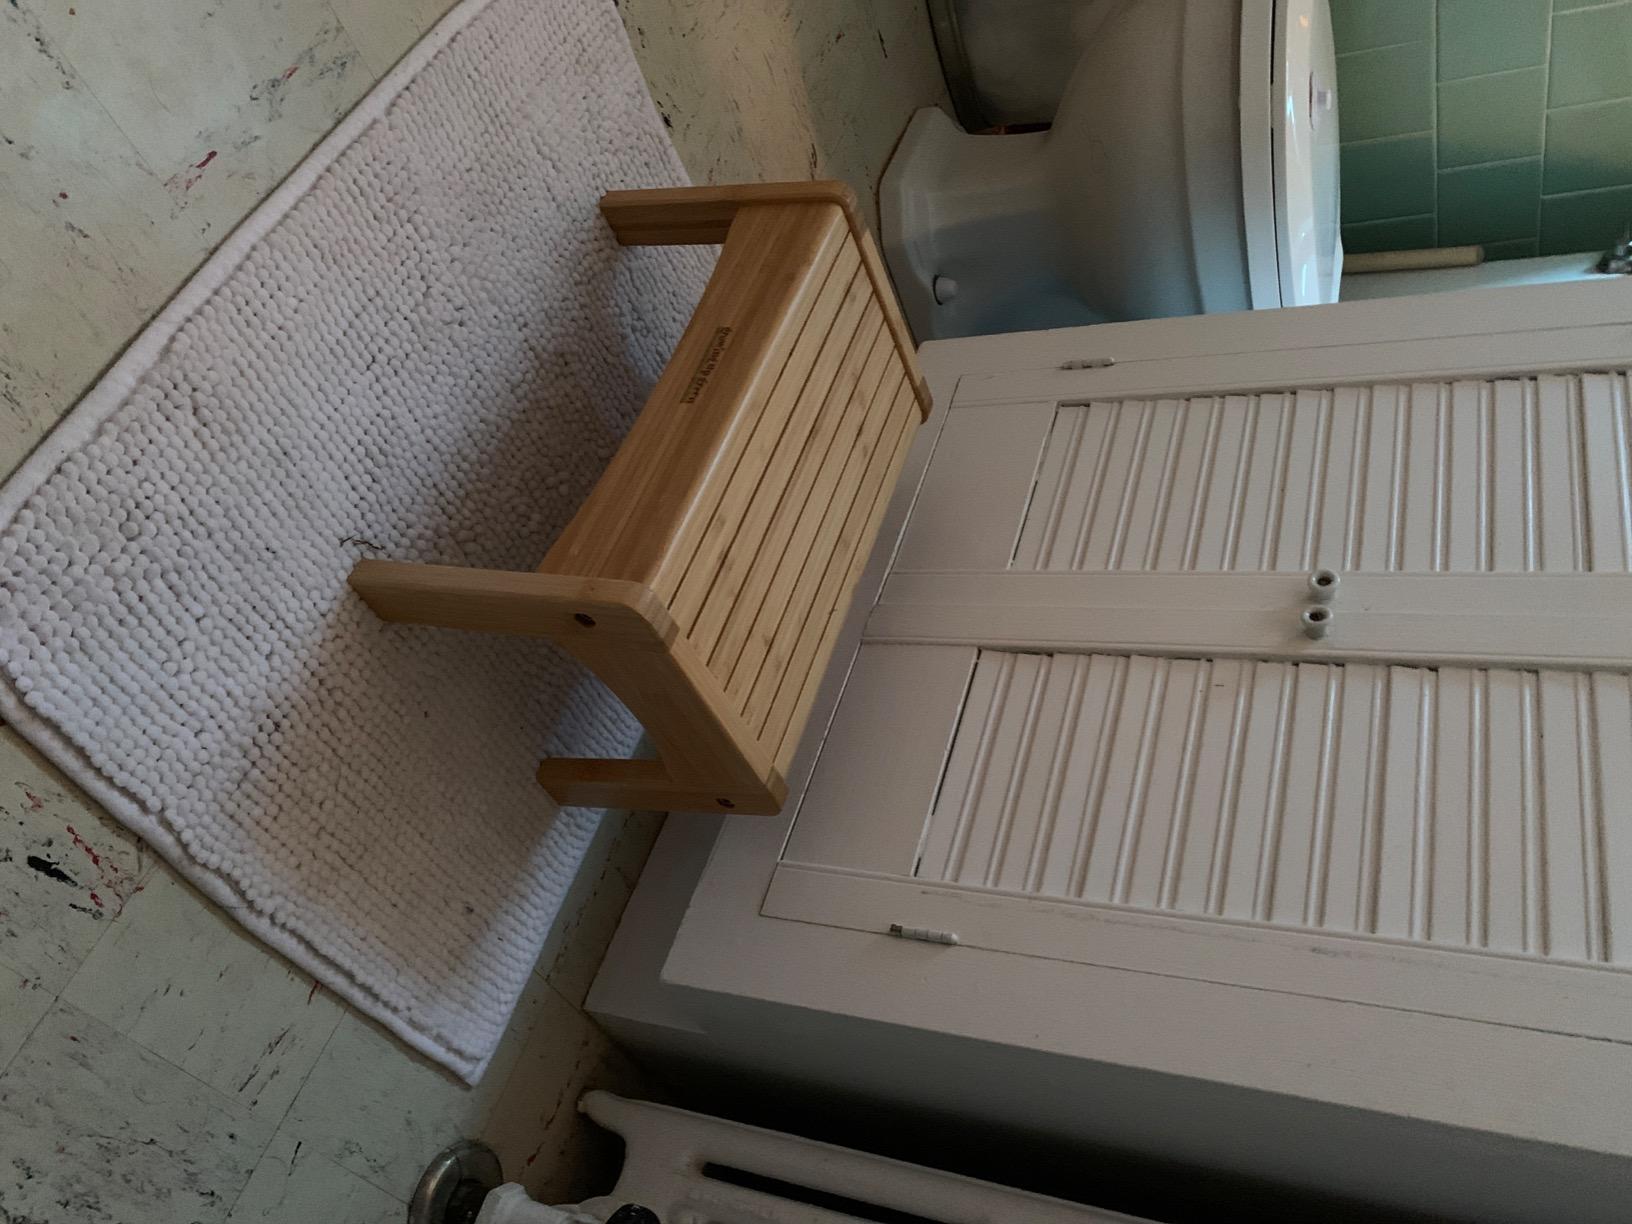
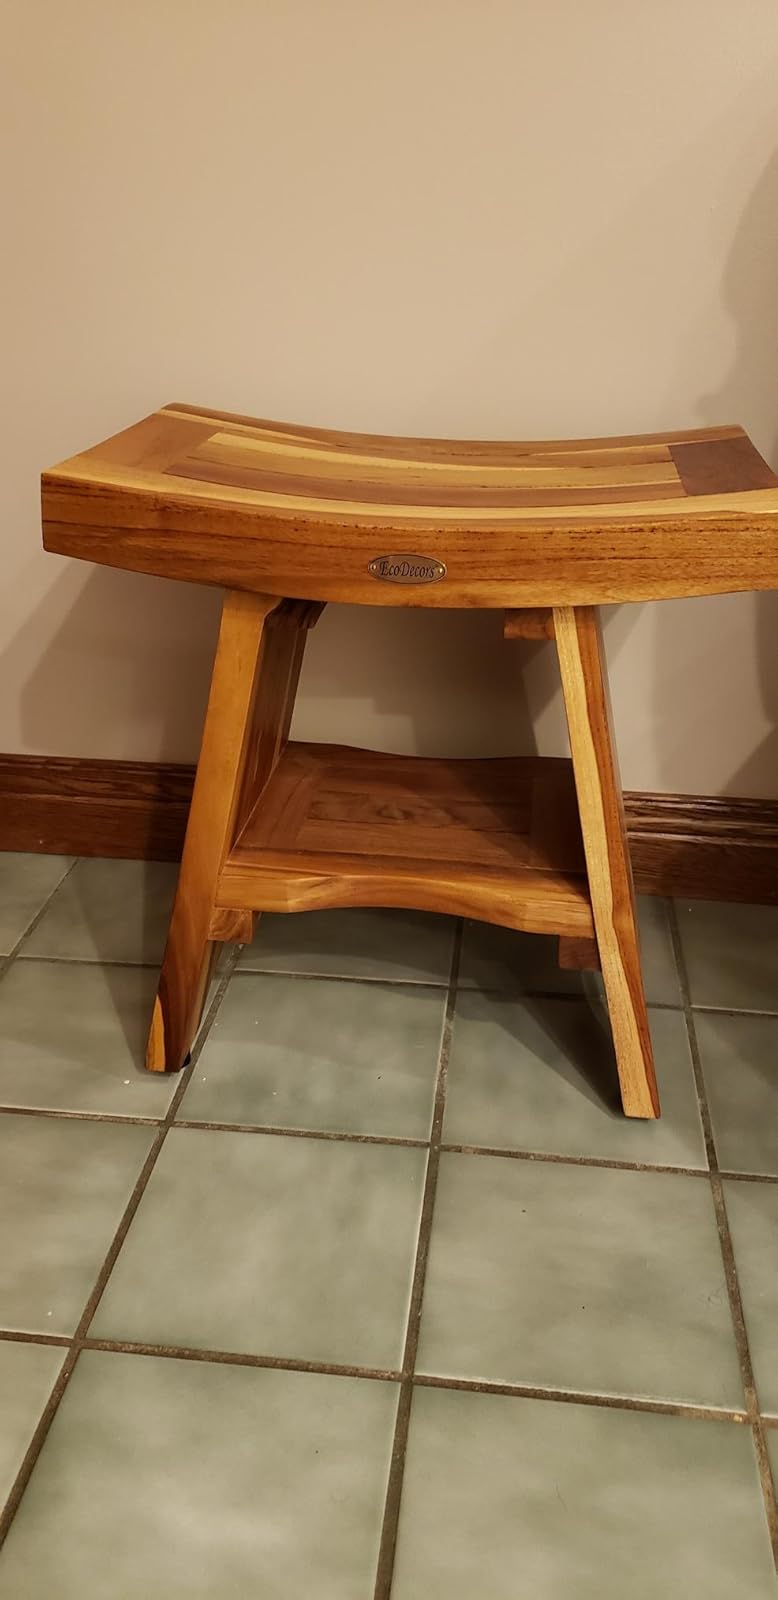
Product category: stool
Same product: no